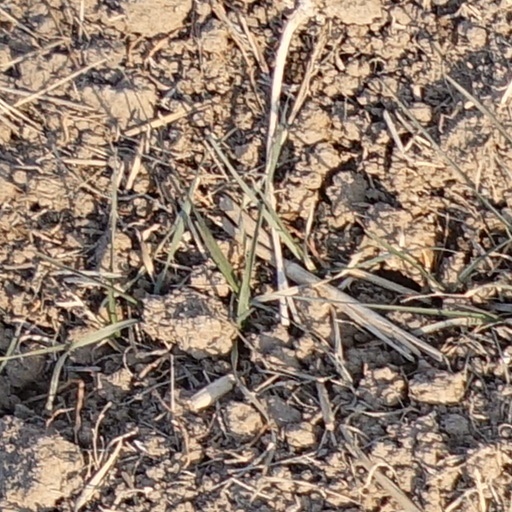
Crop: wheat